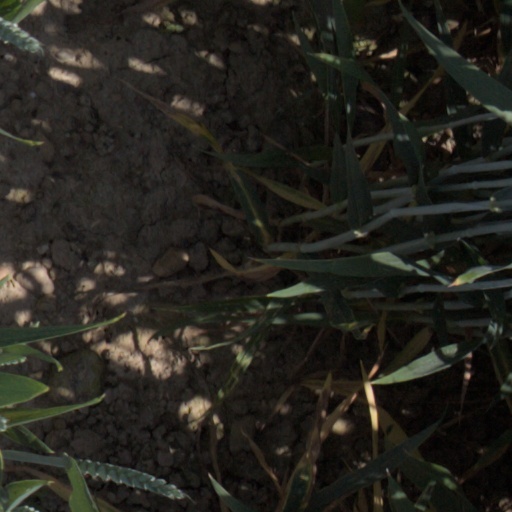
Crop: wheat